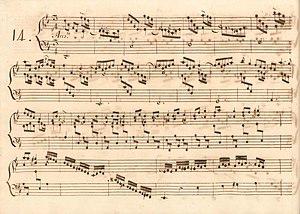
La sonate K. 258, telle qu'elle se présente dans le manuscrit de Parme, volume VI no. 14.
La sonate K. 258 en ré majeur est une œuvre pour clavier du compositeur italien Domenico Scarlatti.